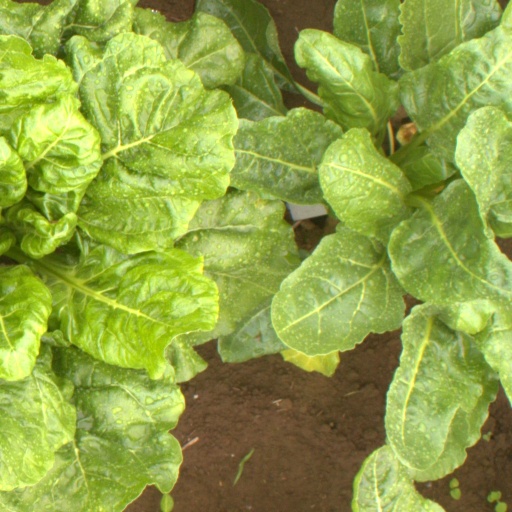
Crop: sugar beet